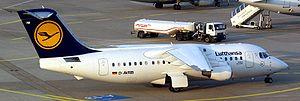
Le Lycoming LF 507 est une turbosoufflante à engrenages à fort taux de dilution, produite par la société américaine Lycoming Engines, suivie d'AlliedSignal, puis Honeywell Aerospace.